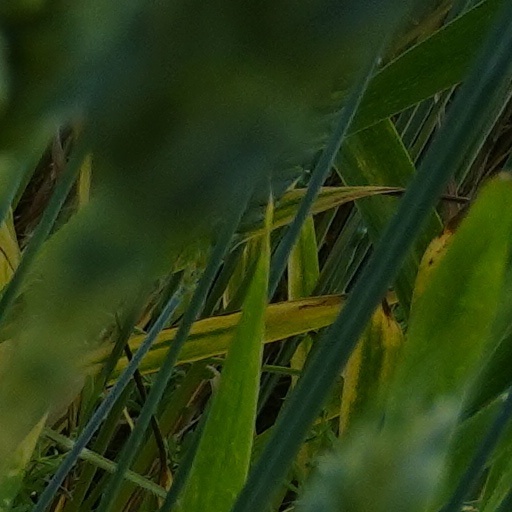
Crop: wheat